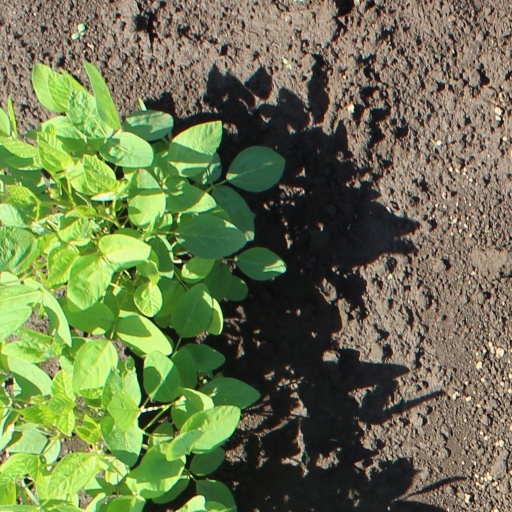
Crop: soybean